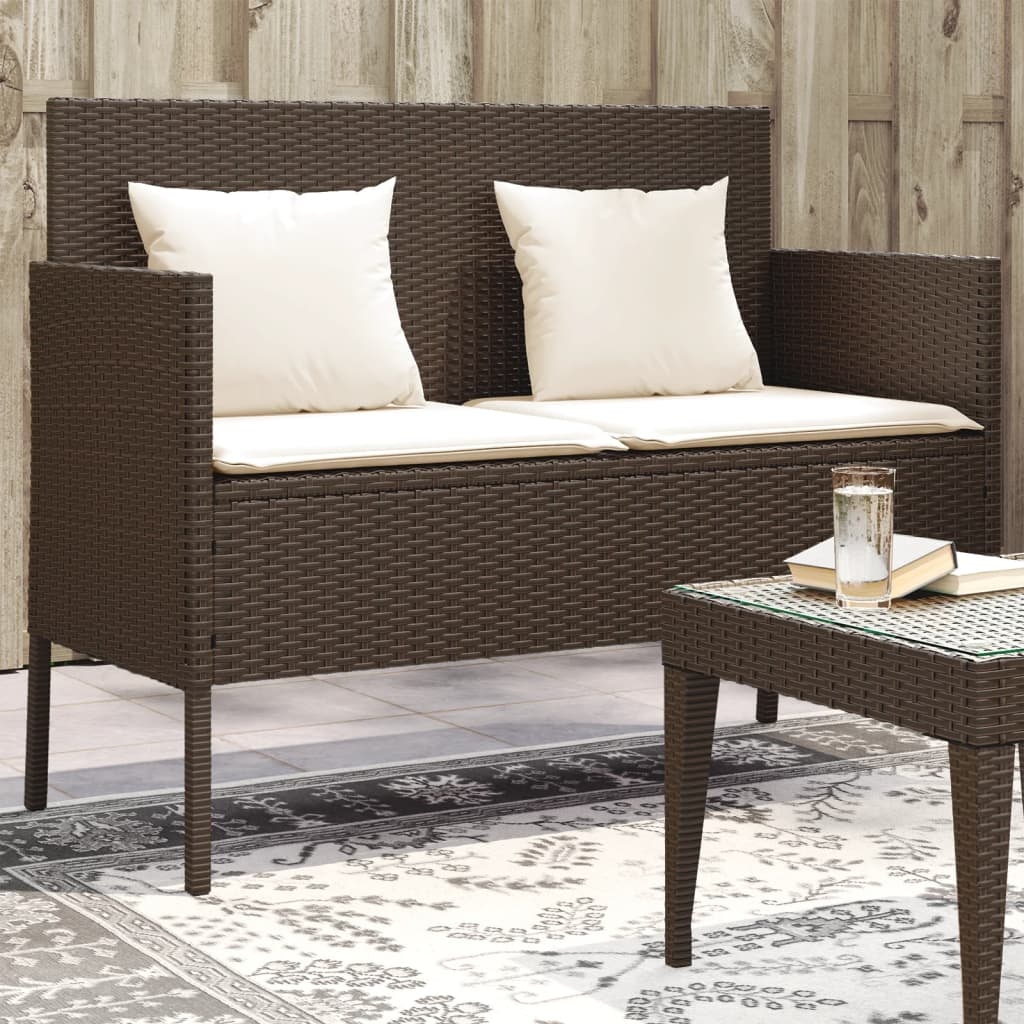
Gartenbank mit Kissen Braun Poly Rattan
Diese Gartenbank bietet nicht nur eine bequeme Sitzgelegenheit im Außenbereich, sondern eignet sich auch perfekt, um Gartenkissen, Gartengeräte, Handtücher und andere Gegenstände ordentlich und griffbereit aufzubewahren. Langlebiges Material: PE-Rattan, auch als Poly Rattan bekannt, ist ein robustes, pflegeleichtes synthetisches Material, das die Optik von natürlichem Rattan aufweist. Es kennzeichnet sich durch ein geringes Eigengewicht und lässt sich einfach reinigen. Aufgrund seiner Haltbarkeit und Witterungsbeständigkeit wird es häufig bei der Herstellung von Gartenmöbeln verwendet.Stauraum mit wasserfestem Beutel: Das Gartensofa verfügen über ein Staufach unter der Sitzfläche, das mit einem wasserfesten Beutel zur Aufbewahrung von Kissen, Spielzeug und anderen Gegenständen versehen ist. Der Innenbeutel lässt sich mit Klettverschlüssen sicher und stabil an den Gartenmöbeln befestigen.Bequemes Sitzerlebnis: Dank des dick gepolsterten Kissens bietet dieser Gartenhocker höchsten Sitzkomfort.Sicheres und einfaches Öffnen und Schließen: Die Gasfeder erleichtert das Öffnen des Deckels und verhindert das Einklemmen der Finger.Abnehmbarer und waschbarer Bezug: Diese Sitzkissen verfügen über abnehmbare Bezüge für einfaches Waschen und Pflegen. Gut zu wissen:Wir empfehlen dir, deine Gartenmöbel mit einer wasserdichten Hülle zu schützen, um lange Zeit eine ansprechende Optik aufzuweisen. Gartenbank: Farbe: Braun Material: PE-Rattan, pulverbeschichteter Stahl Abmessungen: 113 x 61 x 87 cm (B x T x H) Sitzgröße: 105 x 48 cm (B x T) Sitzhöhe vom Boden: 40 cm Armlehnenhöhe vom Boden: 60 cm Maximale Tragfähigkeit (pro Sitz ): 110 kg UV-beständig Zusammenbau erforderlich: Ja Kissen: Farbe: Cremeweiß Bezugsmaterial: Stoff (100% Polyester) Füllmaterial des Sitzkissen: Schaumstoff Füllmaterial des Rückenkissens: Baumwollfaser Abmessungen des Sitzkissens: 52 x 48 x 2 cm (B x T x H) Abmessungen des Rückenkissens: 35 x 35 x 10 cm (L x B x T) Lieferung umfasst: 1 x Gartenbank mit Stauraum und wasserfestem Beutel 2 x Rückenkissen 2 x Sitzkissen mit abnehmbarem und waschbarem Bezug Maximal 110 kg pro Sitzplatz. Achte auf die Gefahr von offenem Feuer und anderen starken Wärmequellen in der Nähe des Produkts.
Brand: vidaXL
Category: Furniture > Outdoor Furniture > Outdoor Seating > Outdoor Benches > Storage Benches